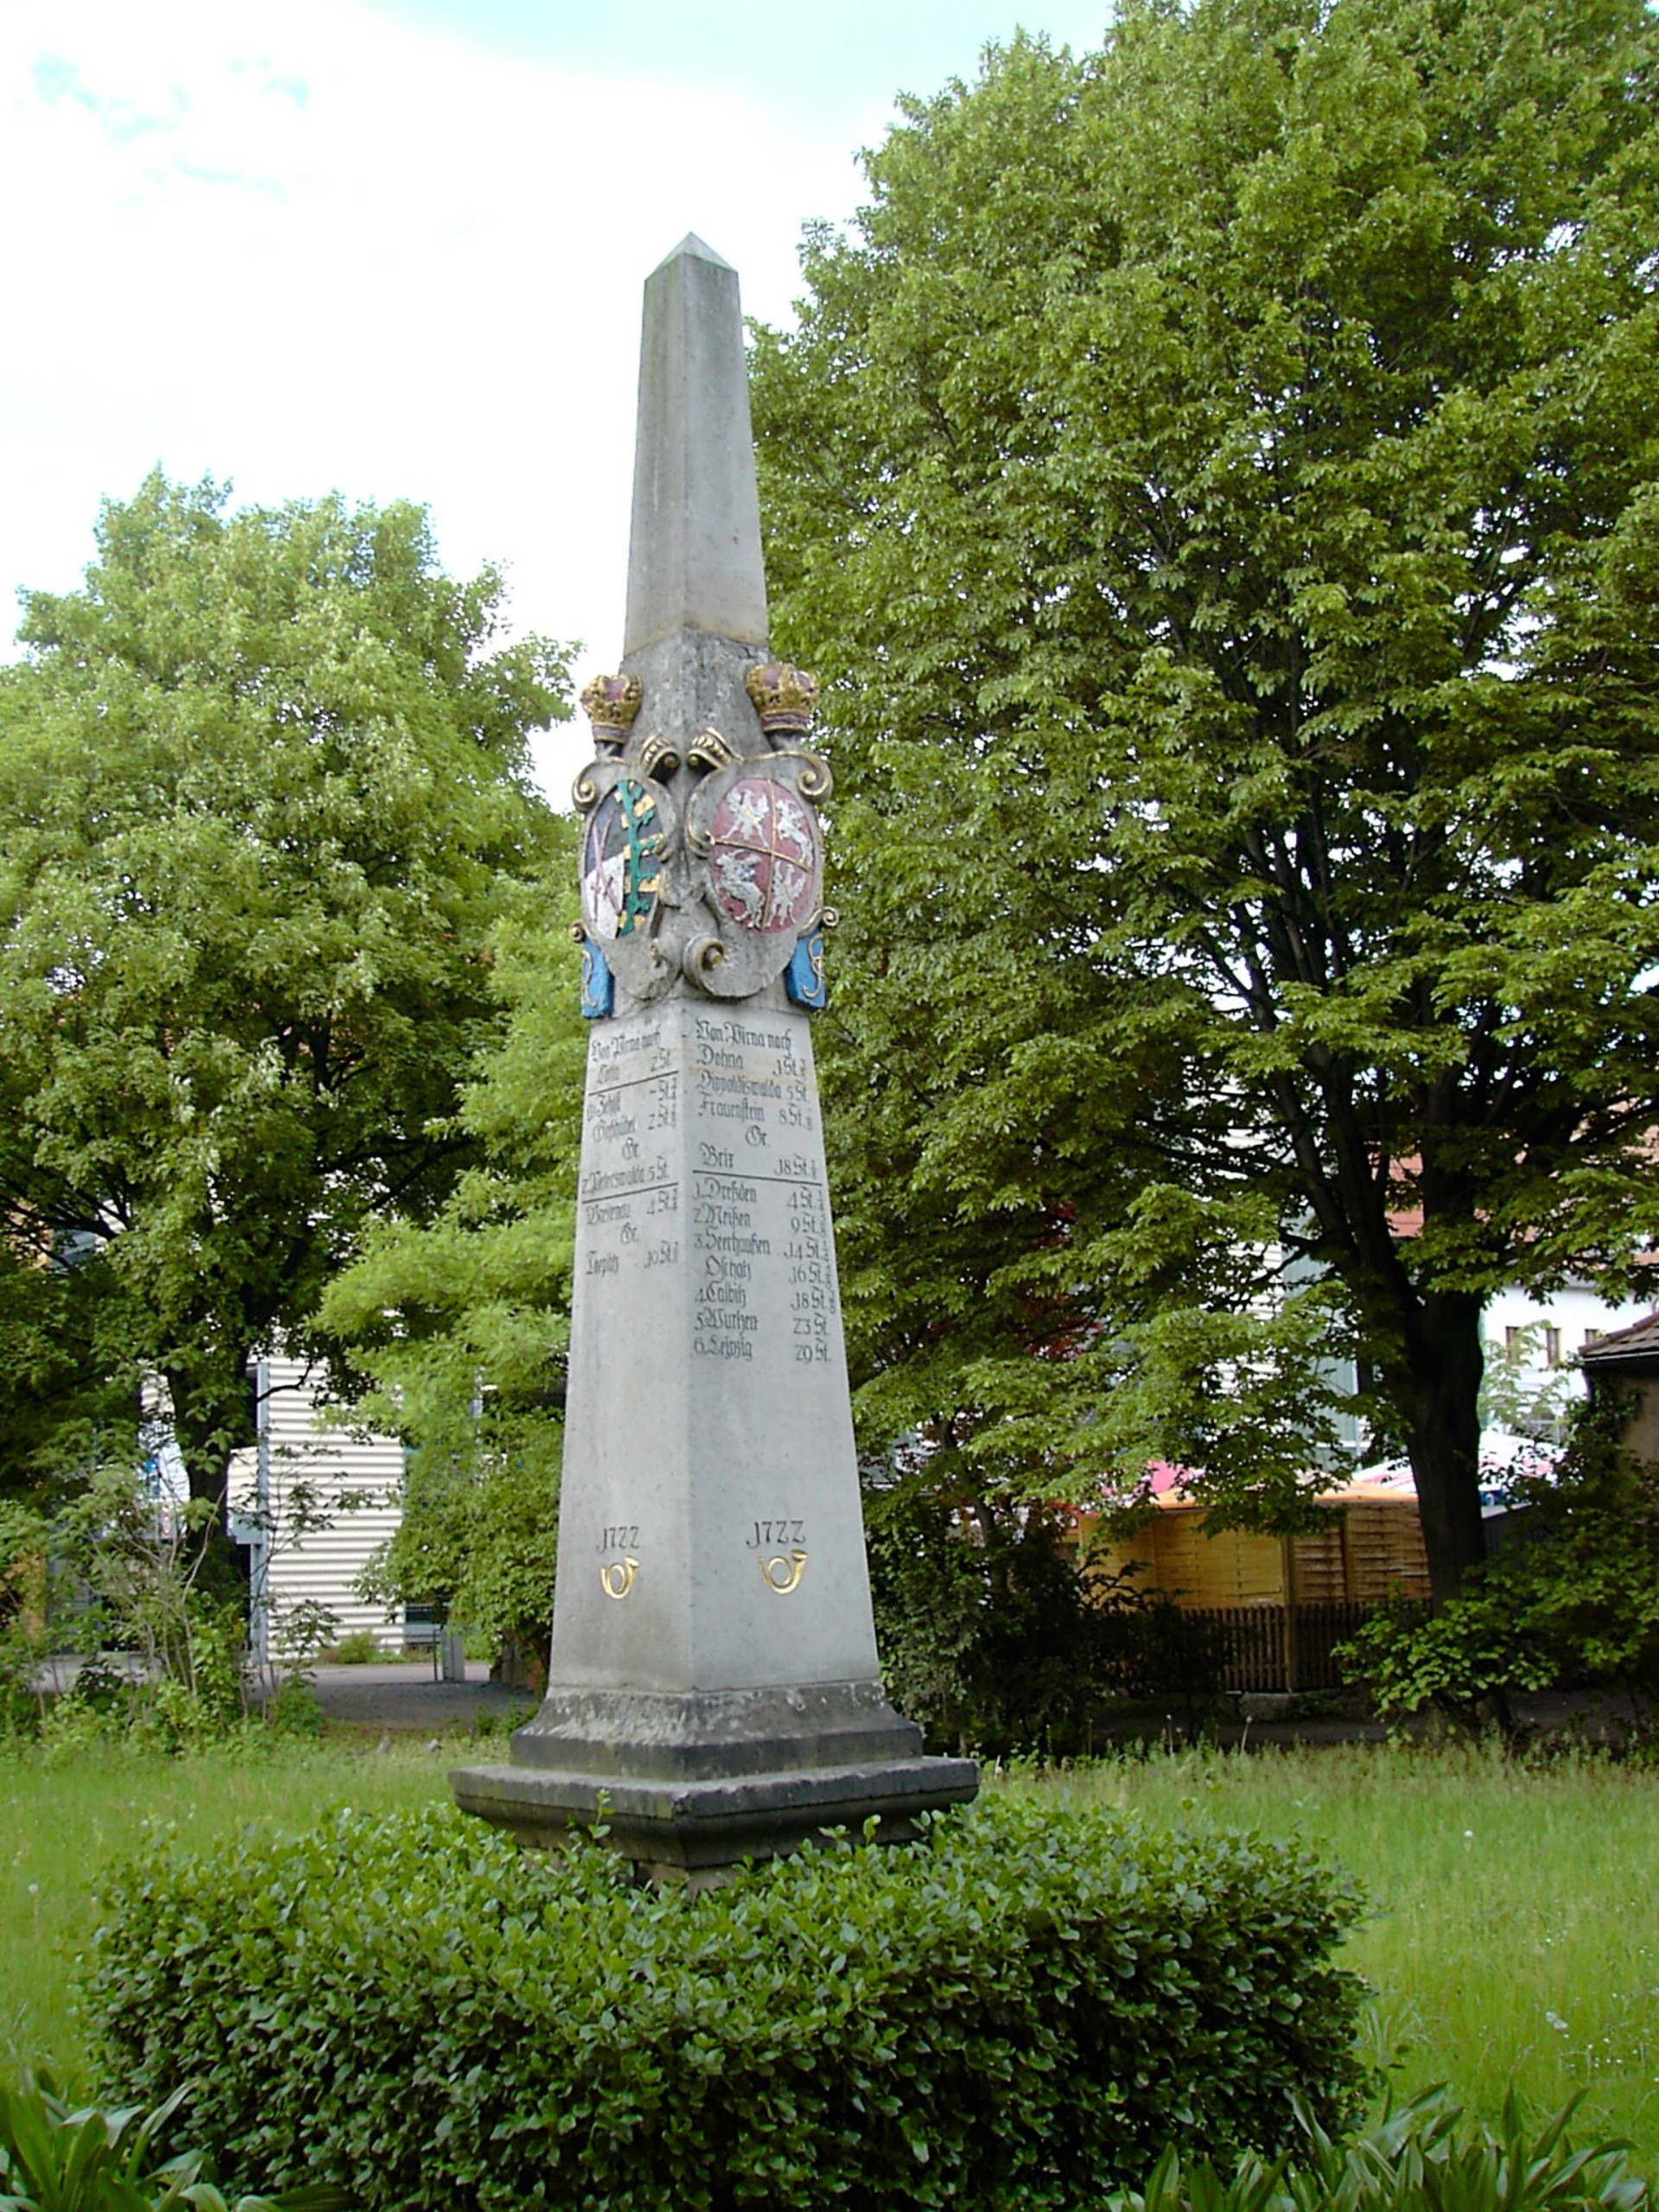
monument, statue, cemetery, grave, sculpture, memorial, saxony, milestone, stele, pirna, distances, distance column, postmeilens ule saxon, post mile column, james bear road, coat of arms and schriftblock